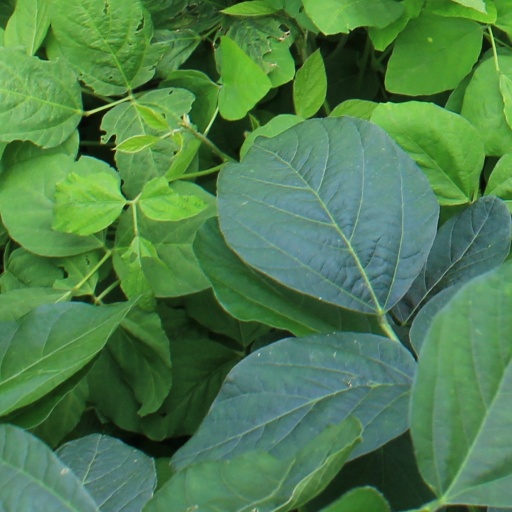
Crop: soybean